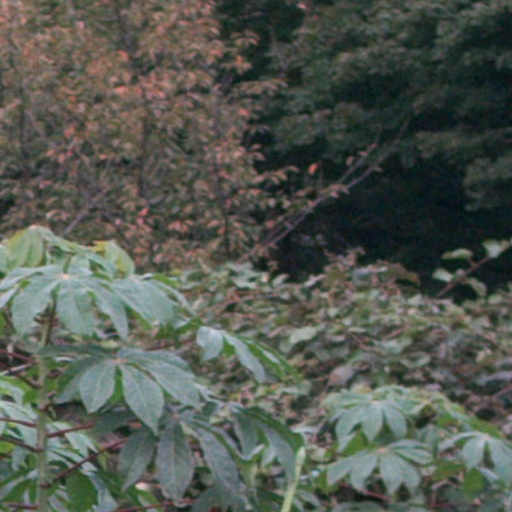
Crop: cassava